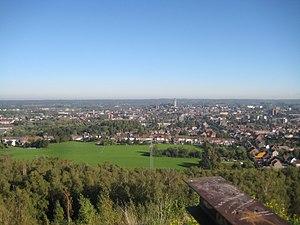
vue sur Mons depuis le Terril de l'héribus
Le terril de l'Heribus est un terril belge située à Cuesmes dans la commune de Mons dans le Hainaut. Il s’élève a une altitude de 107 m et possède un volume de 6000 m³, il s’étend sur une superficie de 18,24 ha